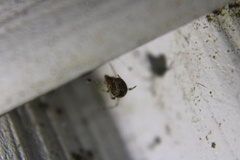
Species: Parasteatoda_tepidariorum